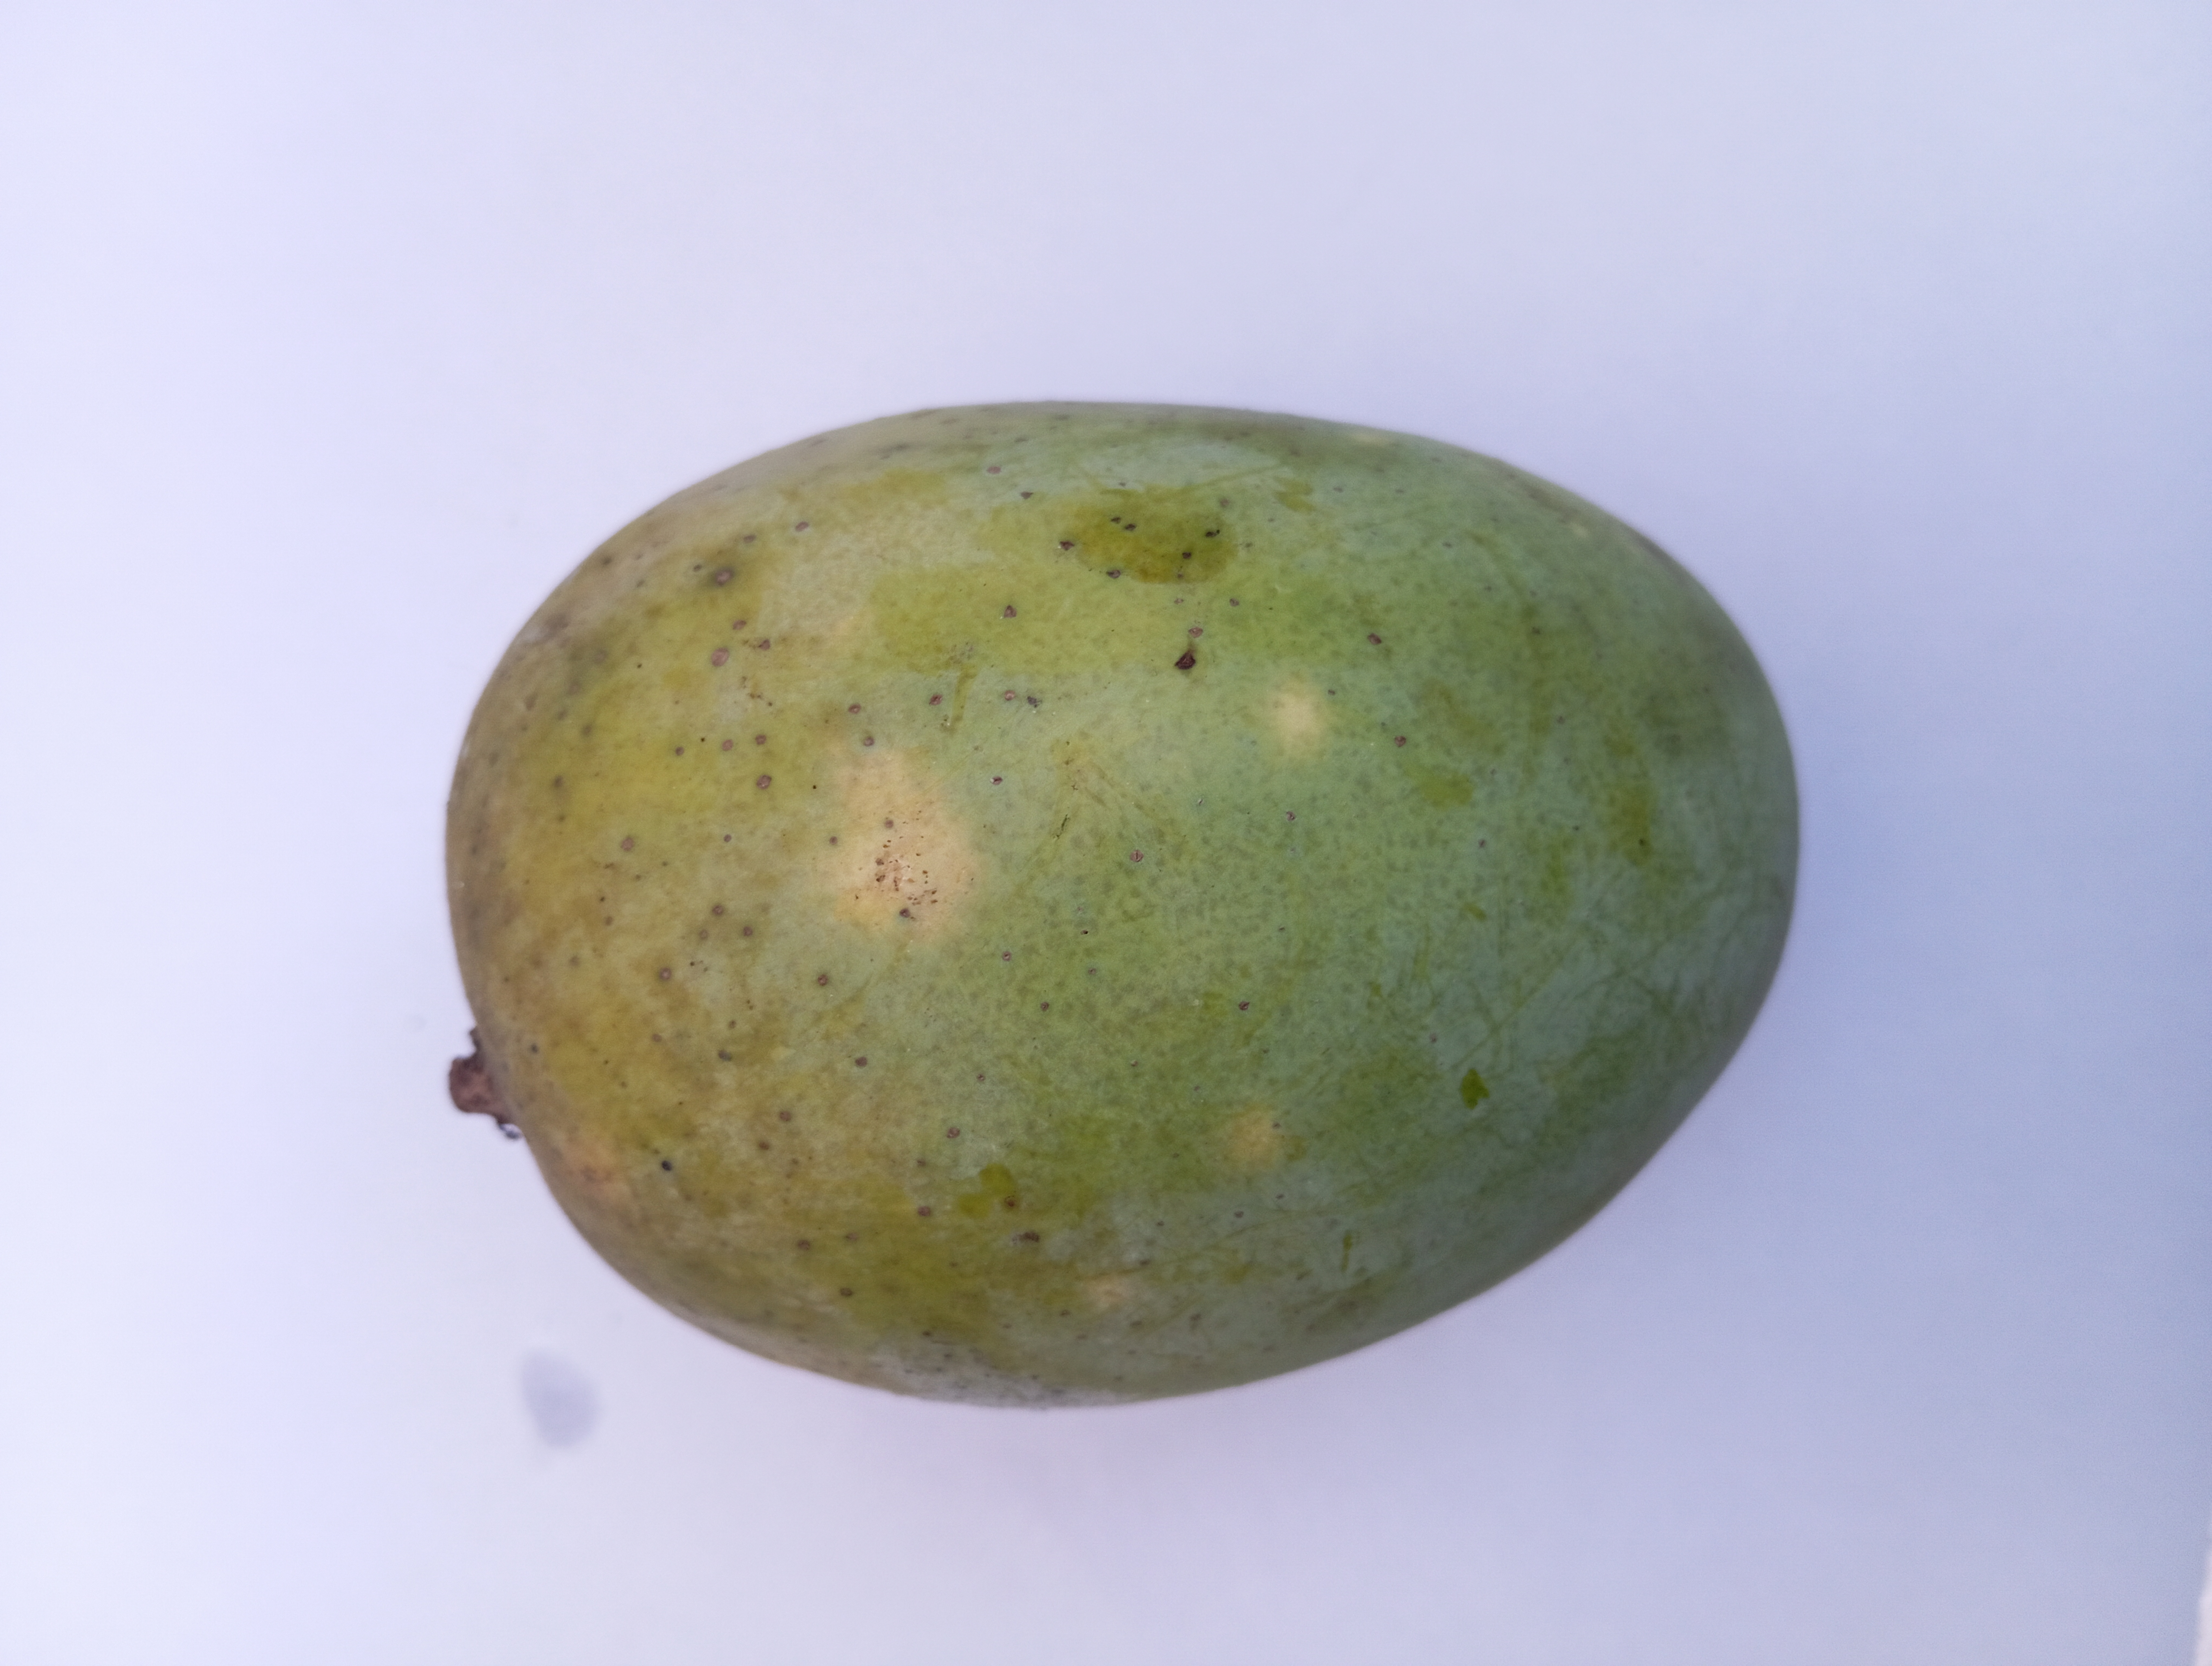
Mango variety: Langra